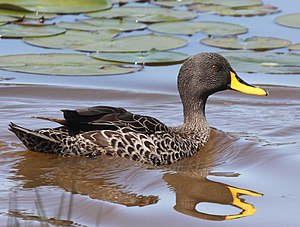
Gulnæbbet and
Gulnæbbet and er en subsaharisk andefugl.